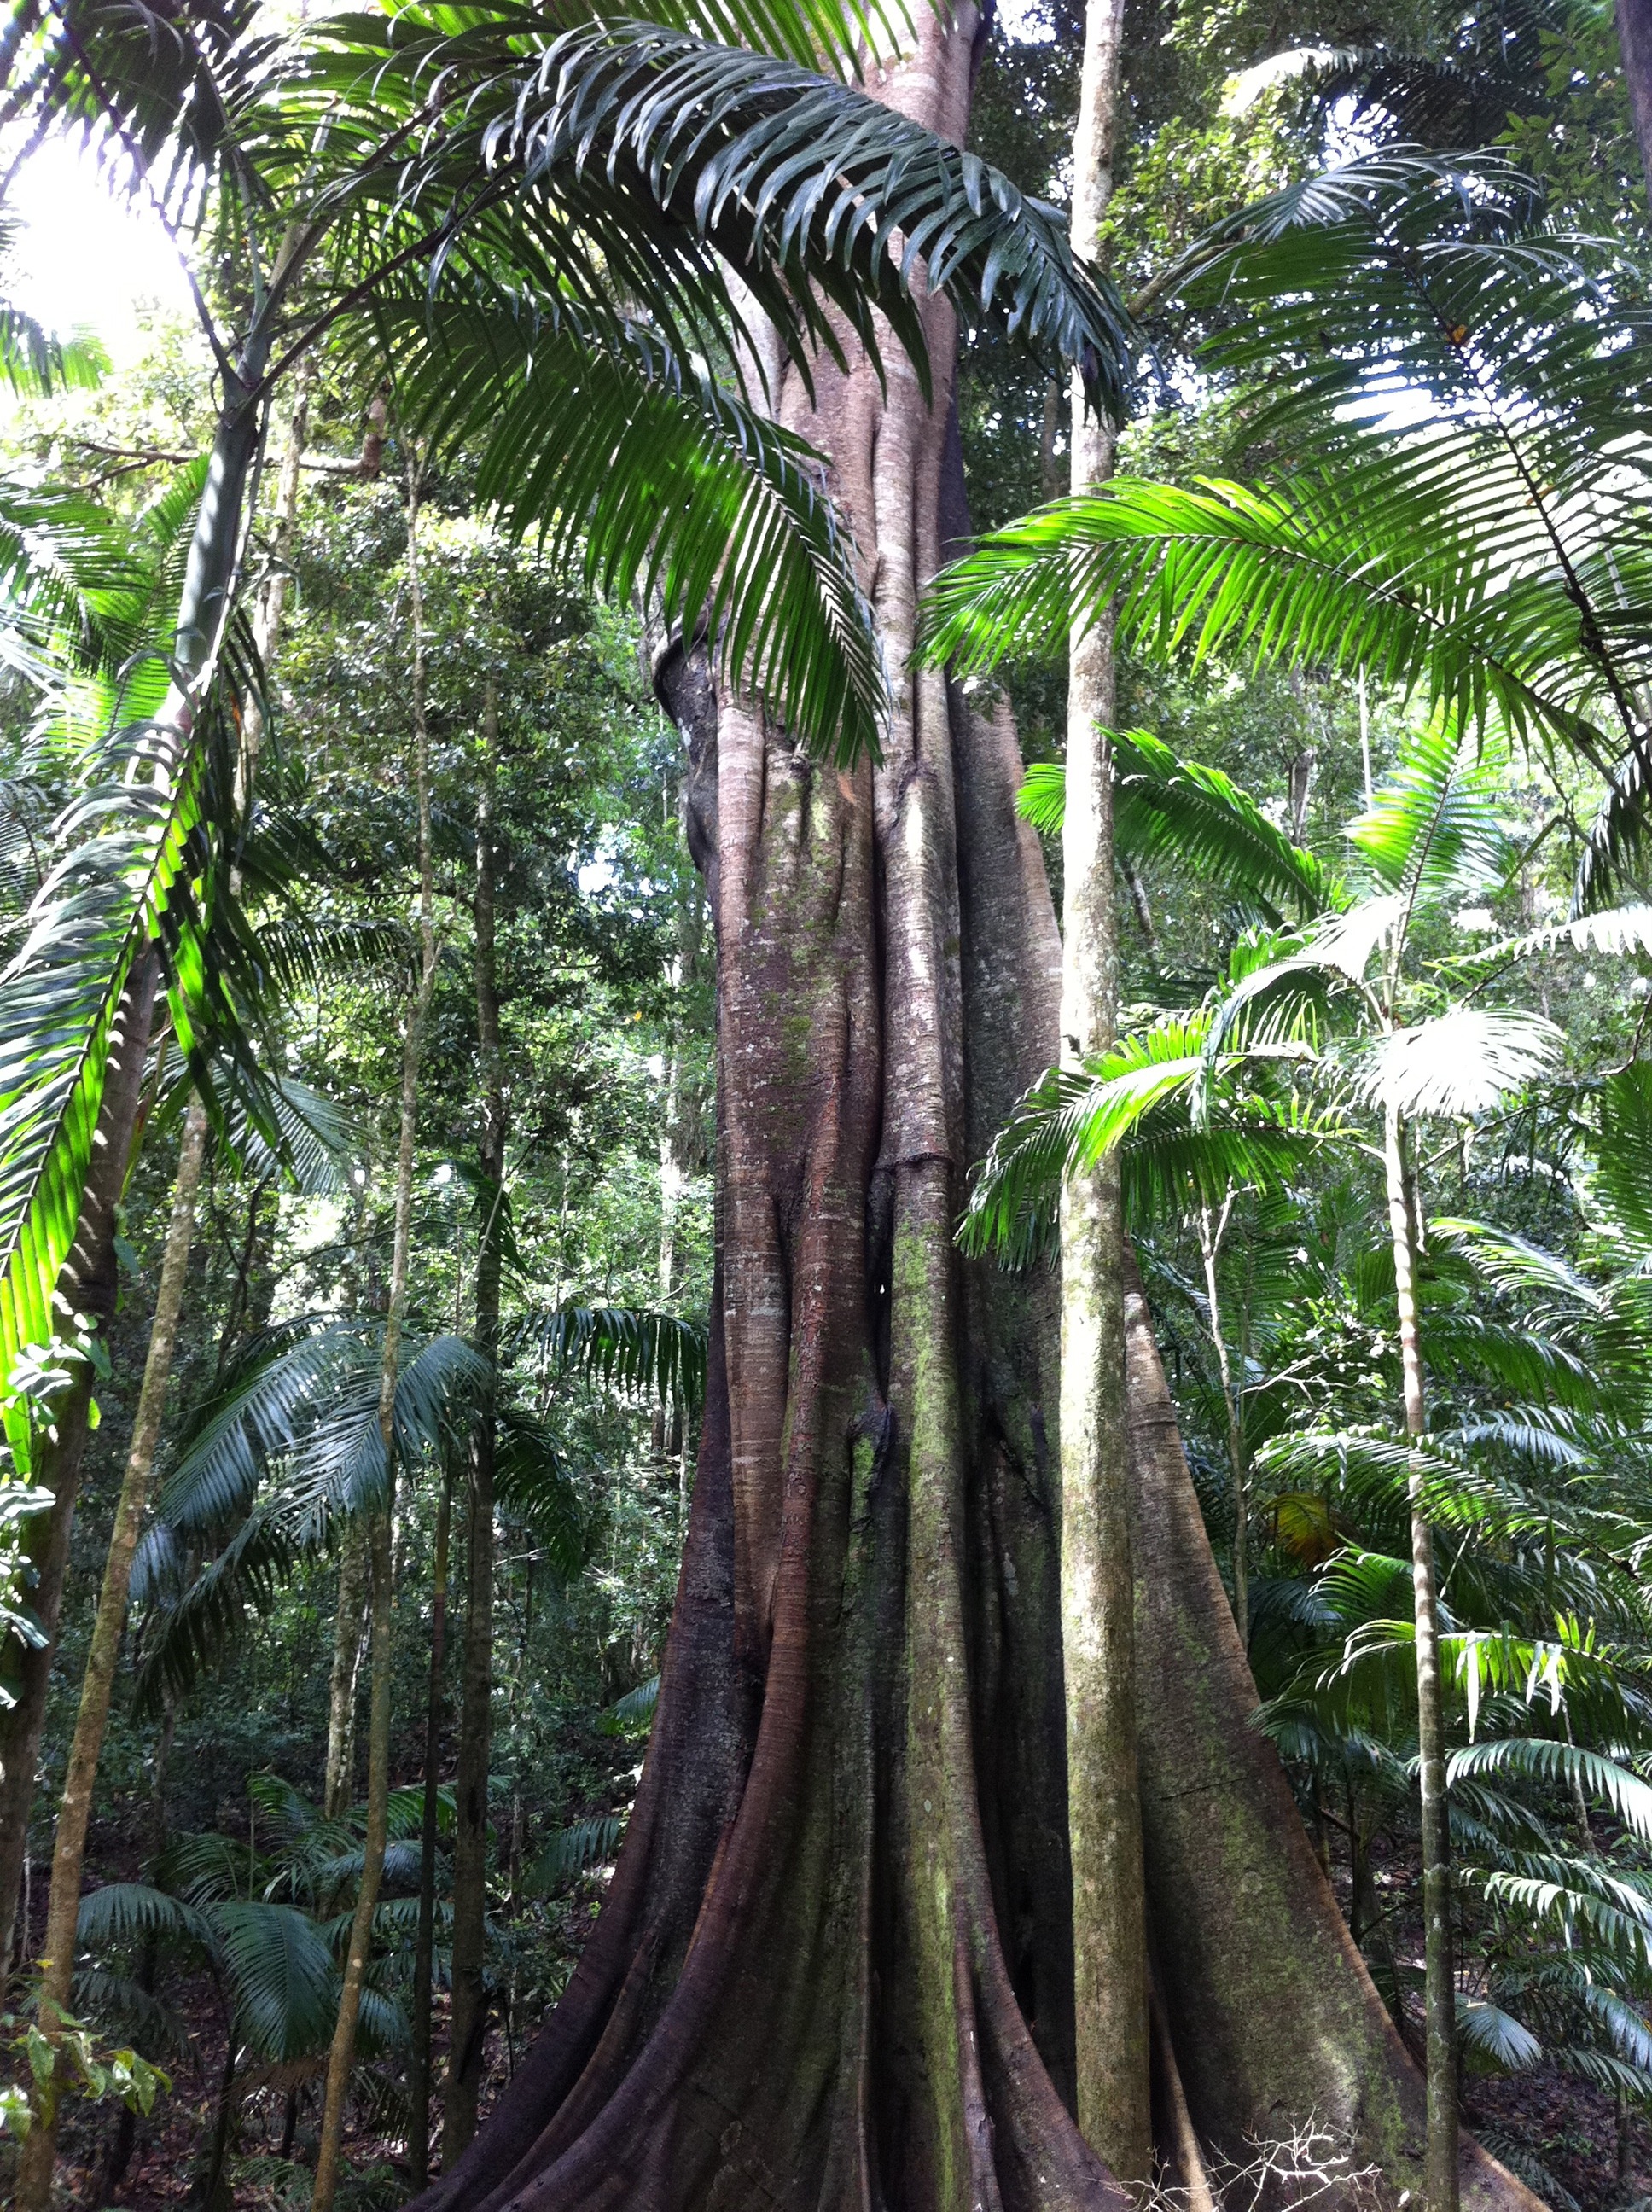
tree, nature, forest, wilderness, plant, rain, flower, trunk, environment, jungle, botany, agriculture, garden, flora, leaves, outdoors, woods, vegetation, rainforest, branches, botanical garden, woodland, habitat, tropics, ecosystem, organic, biome, old growth forest, natural environment, woody plant, land plant, arecales, palm family